Dead Trigger 2

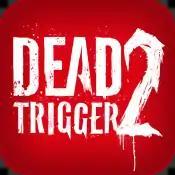
App Store icon

Dead Trigger 2 is a first person survival horror video game was developed and published by Madfinger Games, later acquired by DECA Games. It was released for Android and iOS devices on October 23, 2013, and for Facebook on February 20, 2014. As with the original "Dead Trigger", "Dead Trigger 2" is a single-player zombie-themed shooter. Nvidia showcased "Dead Trigger 2" as the first tech demo for their upcoming Tegra 4 mobile system-on-a-chip; Slide to Play and Android Police compared the graphical quality to the Xbox 360 and PlayStation 3.